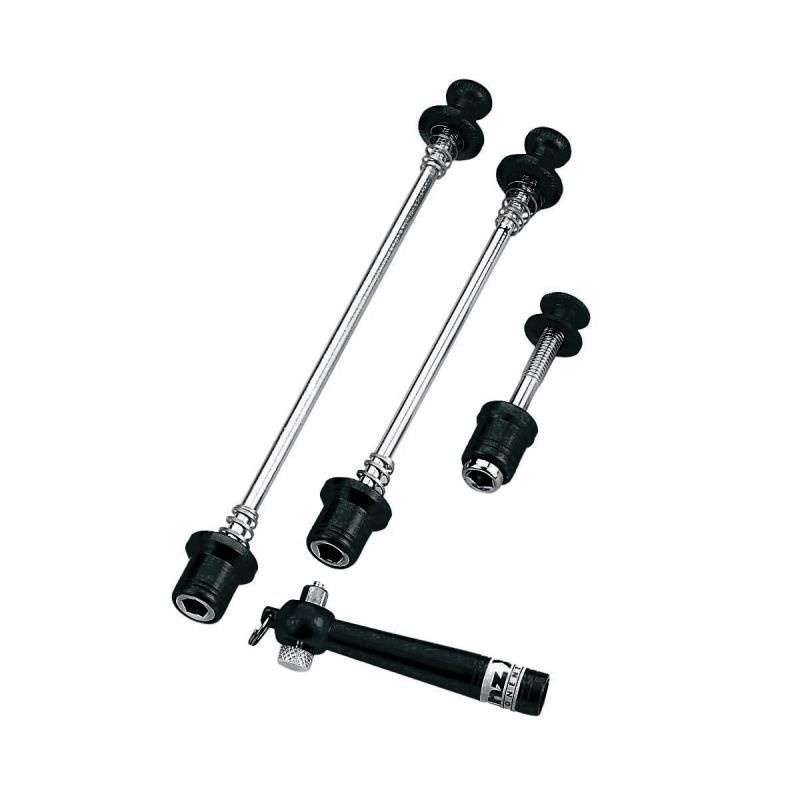
Kit antivol blocage rapide 3 pièces – Roue avant, roue arrière et selle, clé de sécurité incluse
Ce kit antivol blocage rapide 3 pièces est la solution simple et efficace pour sécuriser les éléments amovibles de votre vélo : roue avant, roue arrière et selle. Chaque axe est équipé d’un système de verrouillage avec empreinte spéciale, ne pouvant être ouvert qu’avec la clé de sécurité fournie. Robuste et discret, ce kit remplace directement vos attaches rapides traditionnelles tout en offrant une protection renforcée contre le vol opportuniste. Fabriqués en matériaux résistants et traités pour durer, ces blocages sont compatibles avec la plupart des vélos équipés d’axes creux (VTT, vélo de route, vélo de ville…). Caractéristiques techniques Type : Kit antivol blocage rapide Contenu : 1 axe avant + 1 axe arrière + 1 axe de tige de selle + clé spéciale Système de verrouillage : Empreinte spéciale avec clé dédiée Compatibilité : Remplace les attaches rapides standard pour vélos à axe creux Utilisation : VTT, vélo de route, vélo urbain, vélo de randonnée… Matériau : Acier robuste, traitement anticorrosion Couleur : Noir ou argent (selon disponibilité) Points forts Protection complète : roues avant, arrière et selle Installation simple en remplacement des attaches rapides Clé spéciale incluse pour un verrouillage sécurisé Système discret et efficace contre le vol opportuniste Matériaux robustes pour une longue durée de vie Conseils d’utilisation Installez chaque axe en lieu et place de votre système de blocage rapide actuel. Conservez la clé dans un endroit sûr lorsque vous ne l’utilisez pas. Vérifiez régulièrement le serrage et l’état général des axes pour garantir une protection optimale.
Brand: SELECTION LOUDET
Category: Sporting Goods > Outdoor Recreation > Cycling > Bicycle Accessories > Bicycle Locks > Bicycle Locking Skewers